Scotland in the early modern period

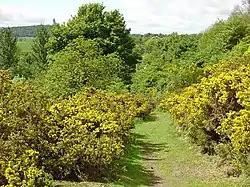
A section of drover's road at Cotkerse near Blairlogie, Scotland

The closing decade of the seventeenth century saw the generally favourable economic conditions that had dominated since the Restoration come to an end. There was a slump in trade with the Baltic and France from 1689 to 1691, caused by French protectionism and changes in the Scottish cattle trade, followed by four years of failed harvests (1695, 1696 and 1698–99), known as the "seven ill years". The result was severe famine and depopulation, particularly in the north. The Parliament of Scotland of 1695 enacted proposals that might help the desperate economic situation, including setting up the Bank of Scotland. The "Company of Scotland Trading to Africa and the Indies" received a charter to raise capital through public subscription.